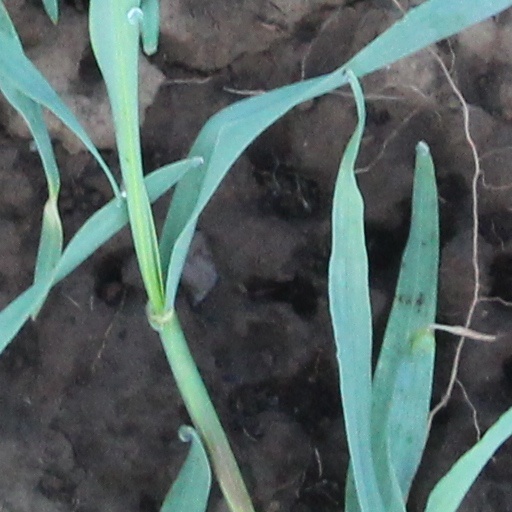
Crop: wheat